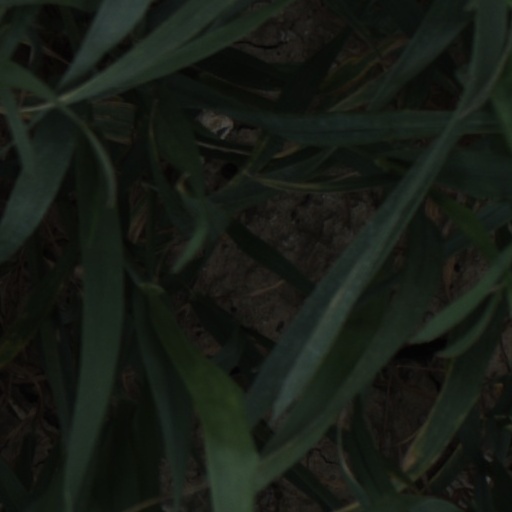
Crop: wheat